Stride Toward Freedom

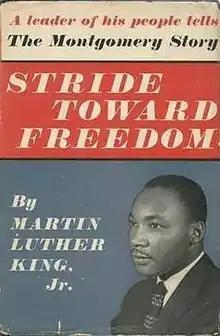
First edition

Stride Toward Freedom: The Montgomery Story (published 1958) is Martin Luther King Jr.'s historic account of the 1955–1956 Montgomery bus boycott. The book describes the conditions of African Americans living in Alabama during the era, and chronicles the events and participants' planning and thoughts about the boycott and its aftermath.